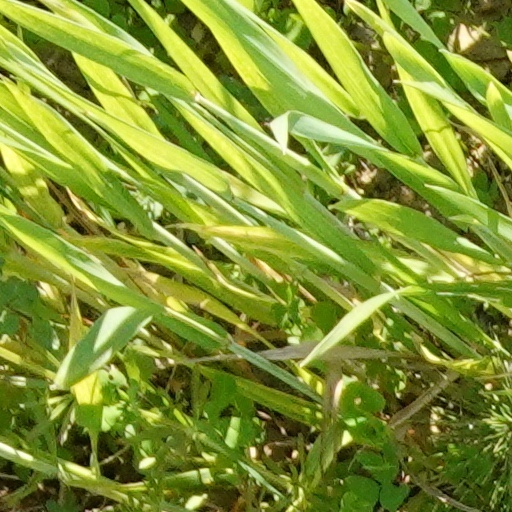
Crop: wheat